Wong Nai Tau

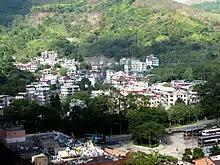
Wong Nai Tau (centre) and Tai Lam Liu (background).

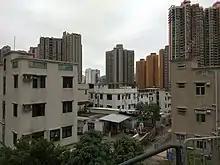
Wong Nai Tau in 2019.

Wong Nai Tau is a village in the Siu Lek Yuen area of Sha Tin District, Hong Kong.